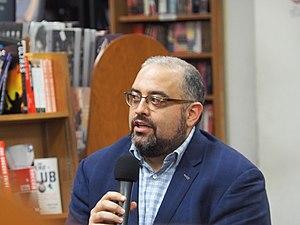
Shamus Rahman Khan est un sociologue américain. Il enseigne à l’Université Columbia, dont il est le président du département de sociologie. Ses sujets de prédilection sont les élites, les inégalités sociales, et la culture américaine.